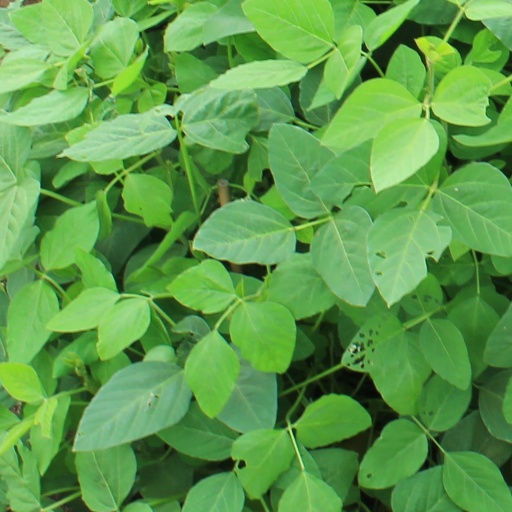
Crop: soybean